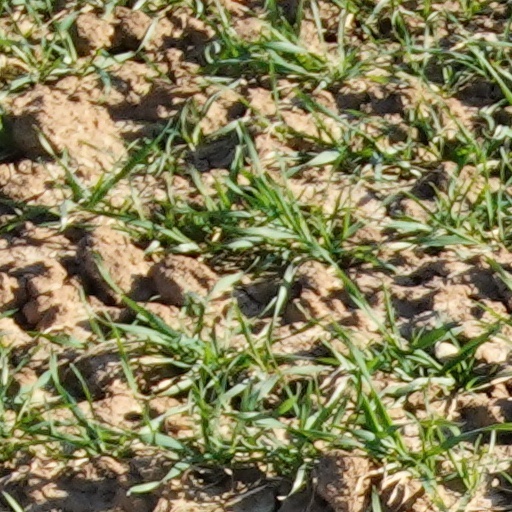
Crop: wheat